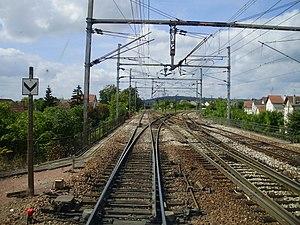
Bifurcation à l'ouest de la gare de Conflans-Sainte-Honorine, Yvelines, France, entre la ligne de Paris-Saint-Lazare à Mantes-Station via Conflans-Sainte-Honorine (groupe VI) et, à droite, une jonction permettant de rejoindre la ligne d'Achères à Pontoise, vue depuis la cabine de conduite d'une rame se dirigeant vers Pontoise
La ligne de Paris-Saint-Lazare à Mantes-Station par Conflans-Sainte-Honorine est une ligne ferroviaire des Hauts-de-Seine, du Val-d'Oise et des Yvelines, en Île-de-France, d'une longueur de 58 kilomètres. Ouverte de 1851 à 1892, elle est depuis essentiellement parcourue par un trafic de banlieue en provenance ou à destination de la gare Saint-Lazare à Paris, actuel Transilien Paris-Saint-Lazare, ainsi que par des circulations fret.